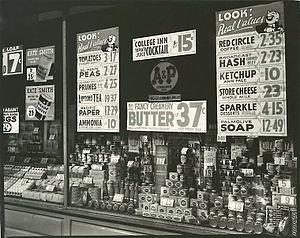
The Great Atlantic and Pacific Tea Company, plus connu sous les initiales A&P, était une chaine de supermarchés à travers les États-Unis et le Canada jusqu’à 2015.